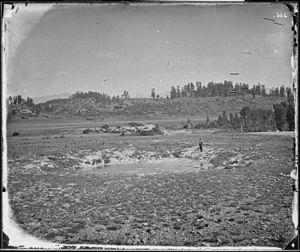
La ville de Pagosa Springs est le siège du comté d'Archuleta, situé dans le Colorado, aux États-Unis. Elle tient son nom d'une source chaude.